Yashica Electro 35

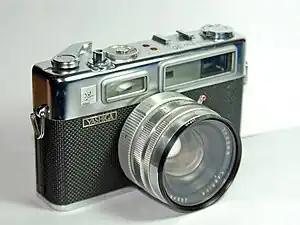
Yashica Electro 35

The Electro 35 is a rangefinder camera made by Japanese company Yashica from the mid-1960s with a coupled and fixed 1:1.7 45 mm lens. It was the first electronically controlled camera, operating mainly in an aperture priority 'auto' mode. The only other modes of operation are 'flash' (1/30) and 'bulb'.